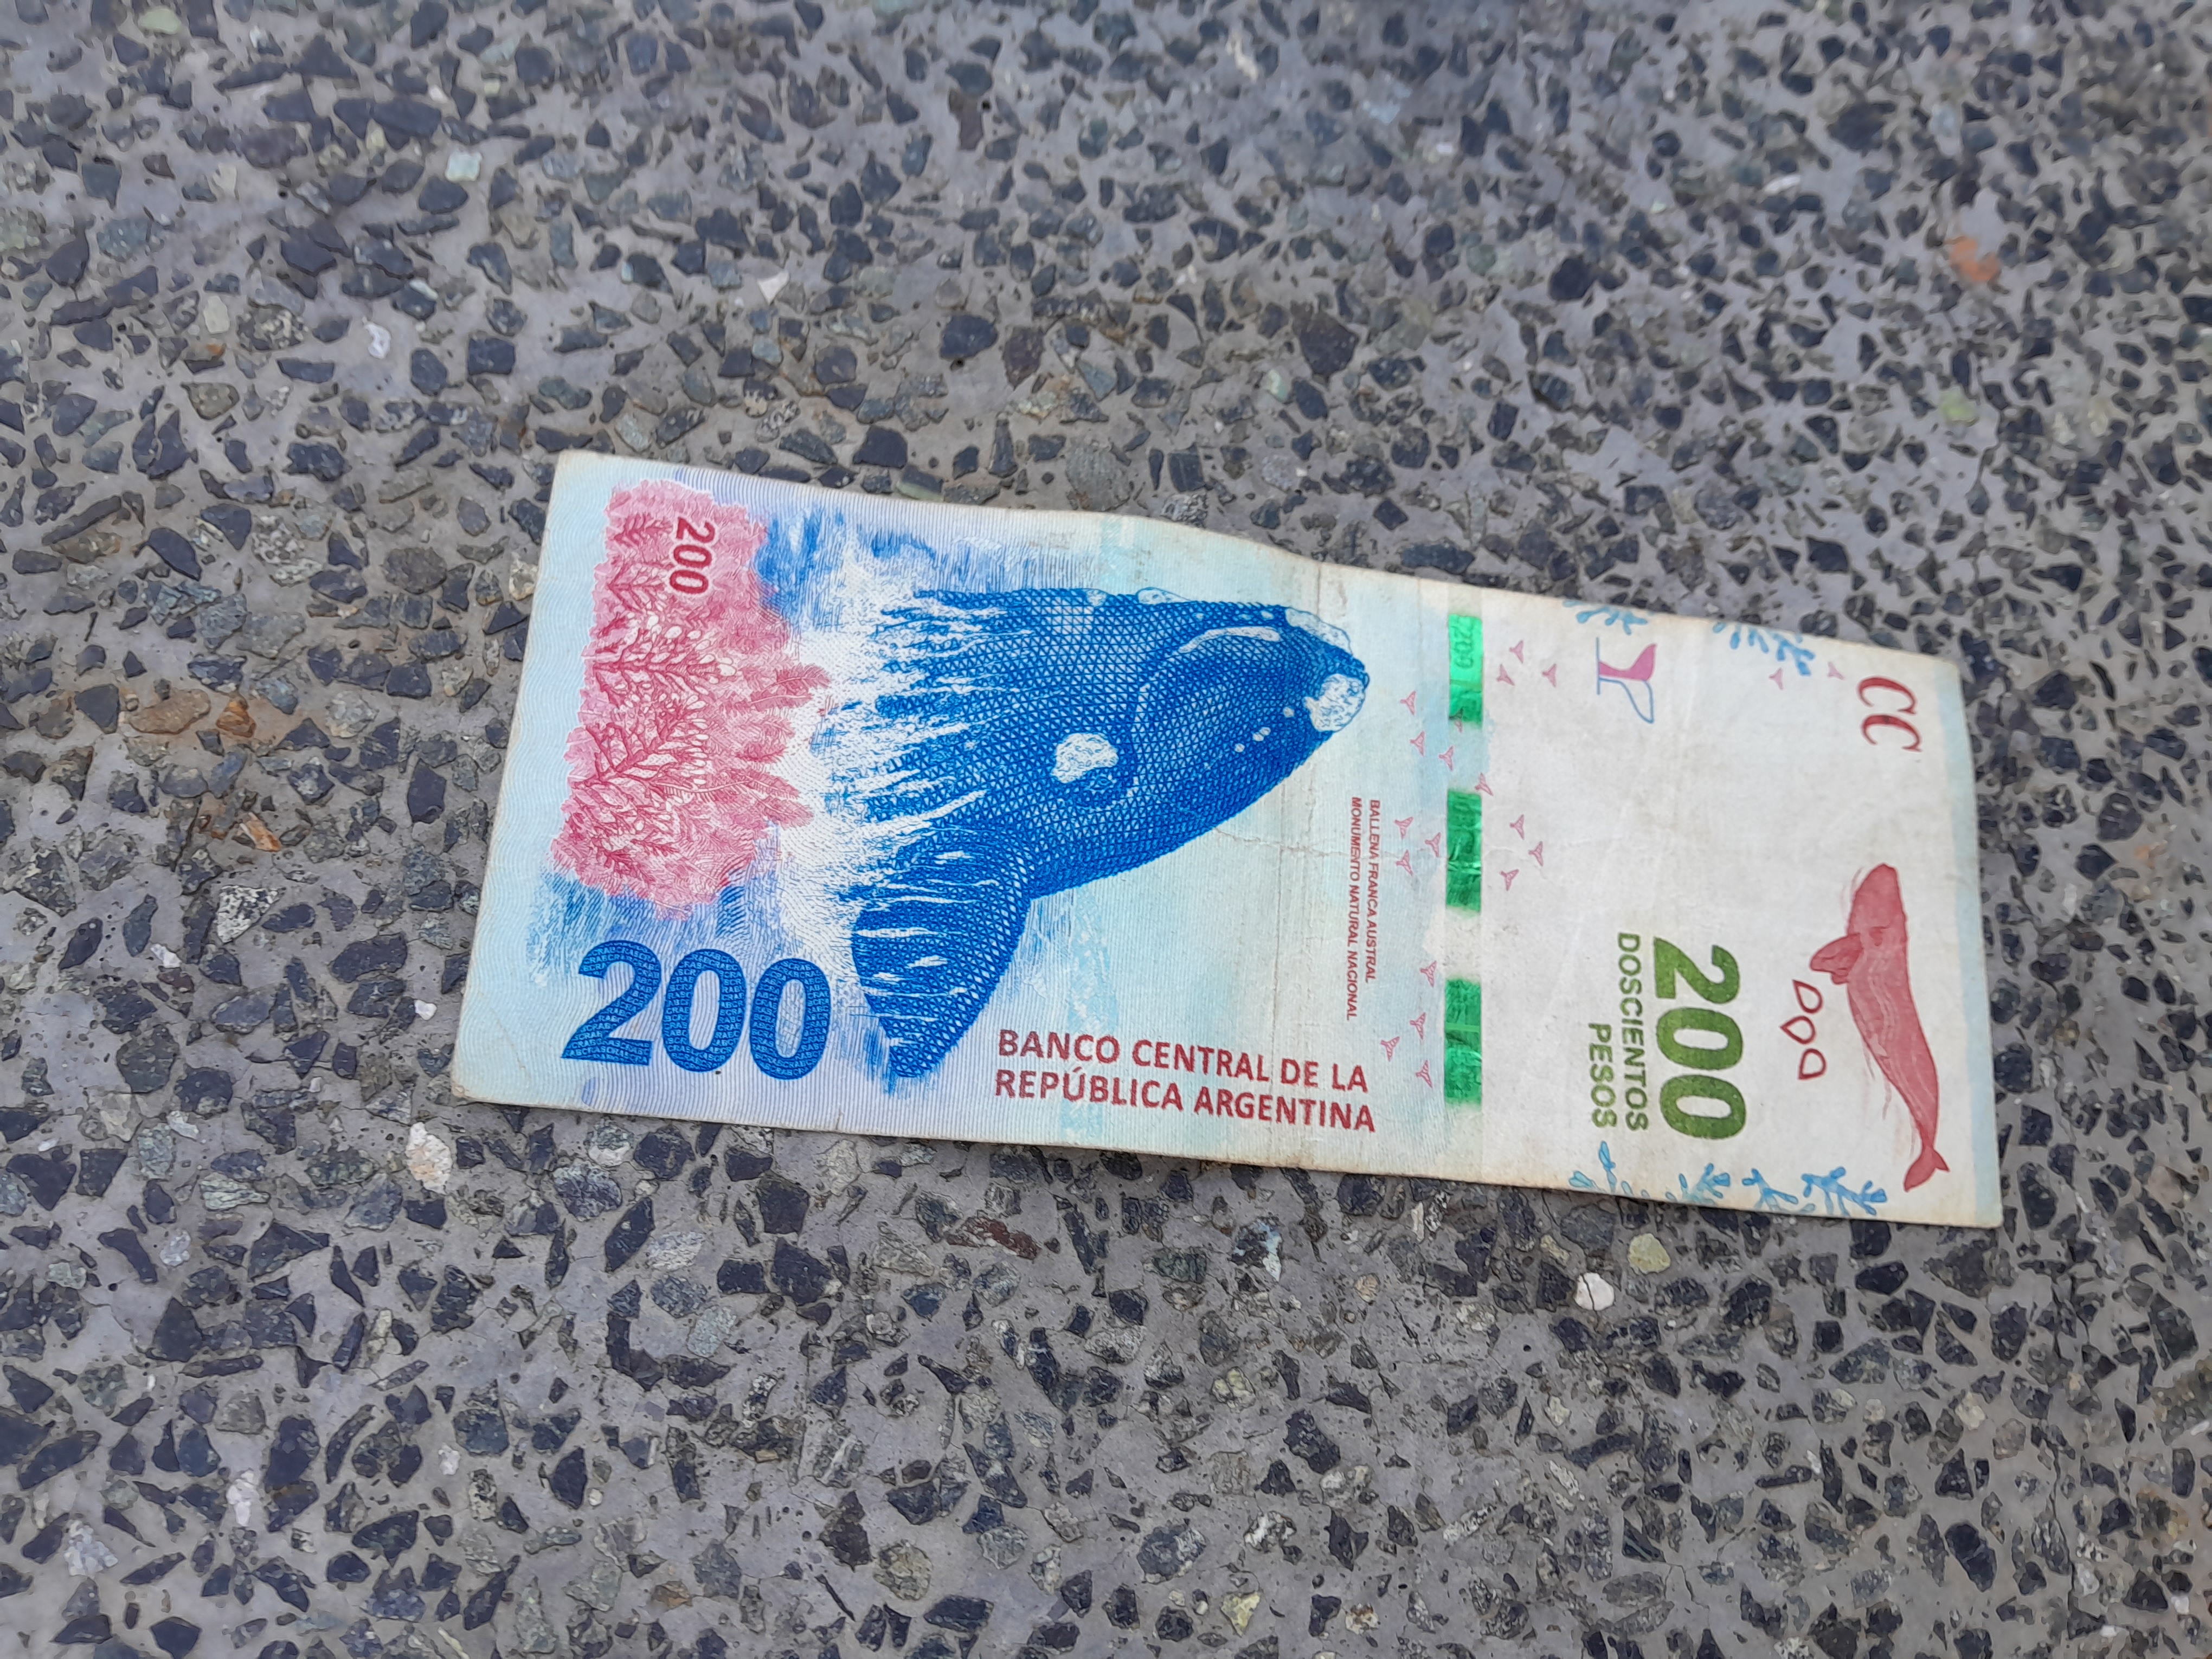
Denominación: 200